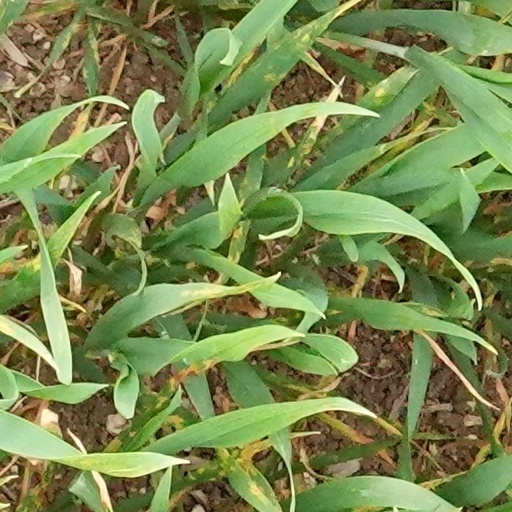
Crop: wheat